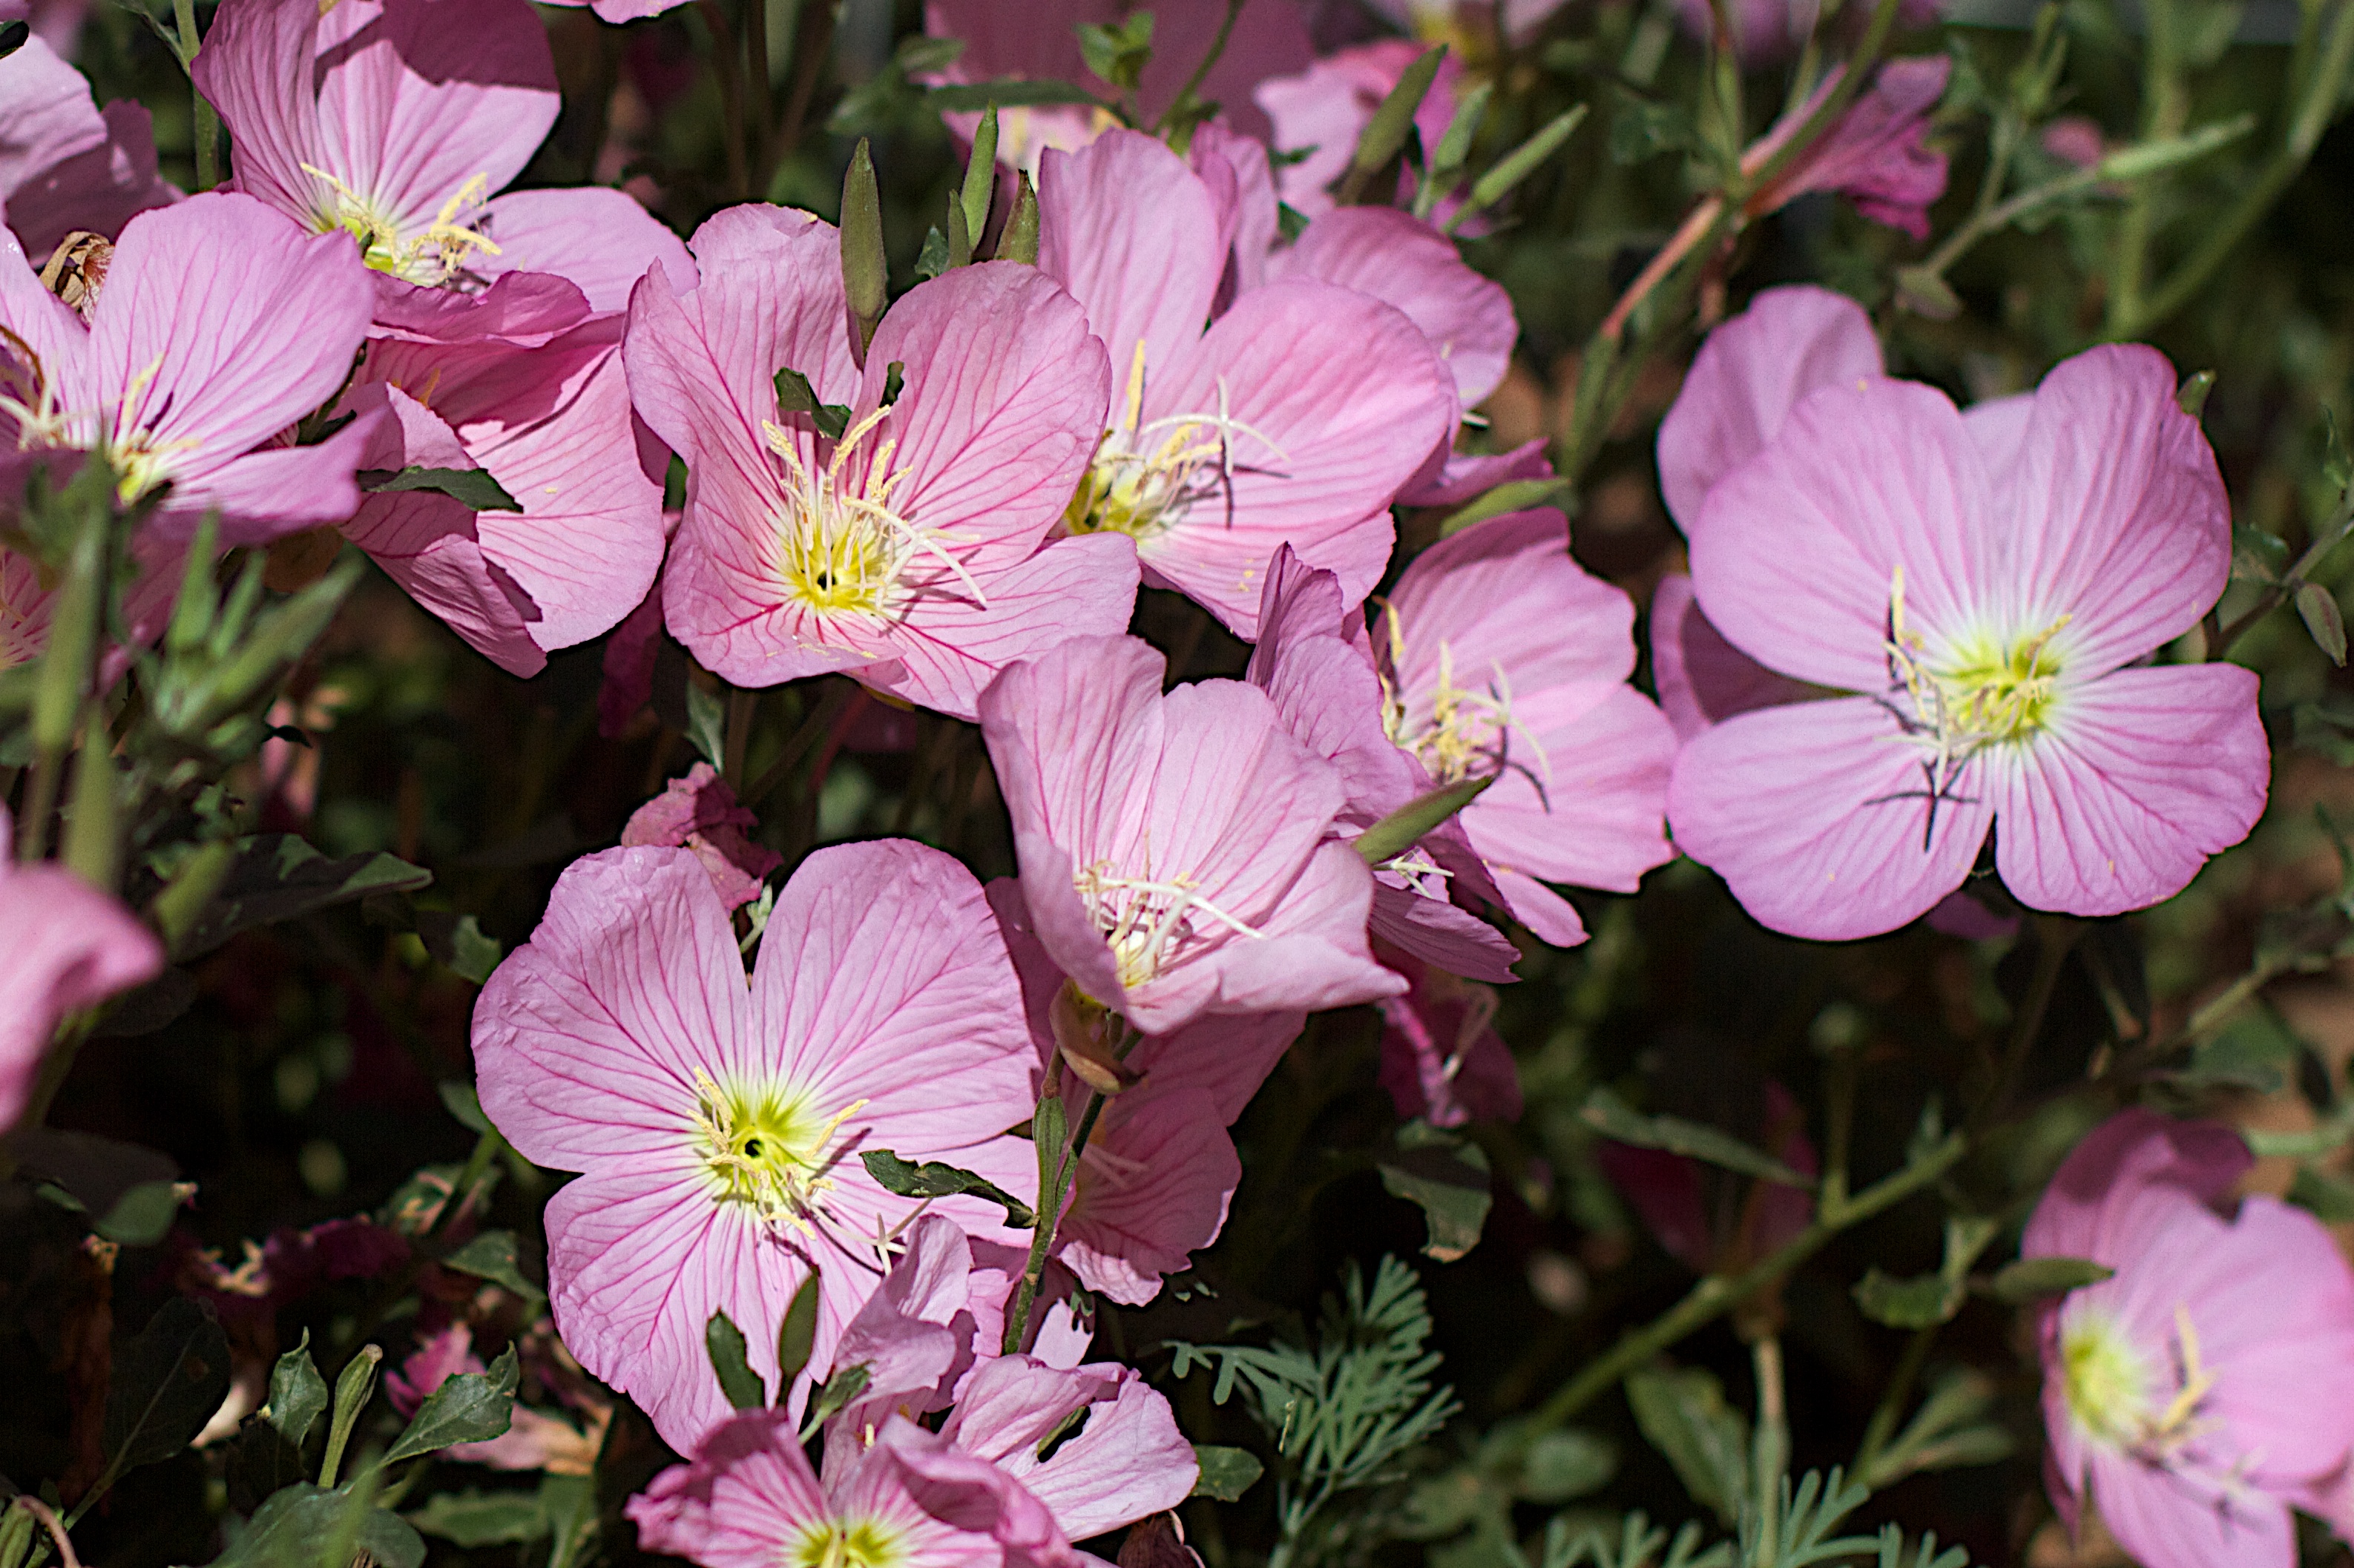
blossom, plant, flower, petal, botany, flora, wildflower, geranium, evening primrose, flowering plant, pink evening primrose, geranium cinereum, annual plant, land plant, garden cosmos, geraniales, pinkladies